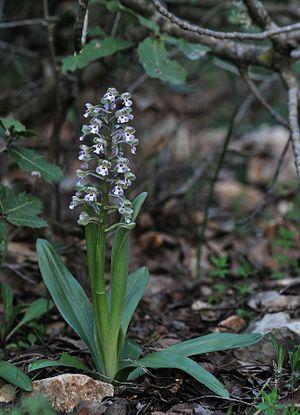
Anacamptis israelitica est une espèce d'orchidées présente dans le nord d'Israël et le sud du Liban.